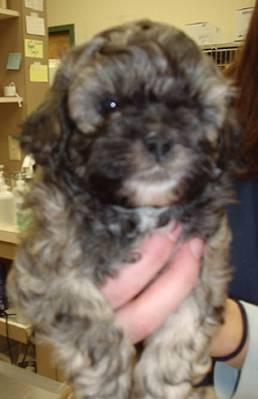
dog